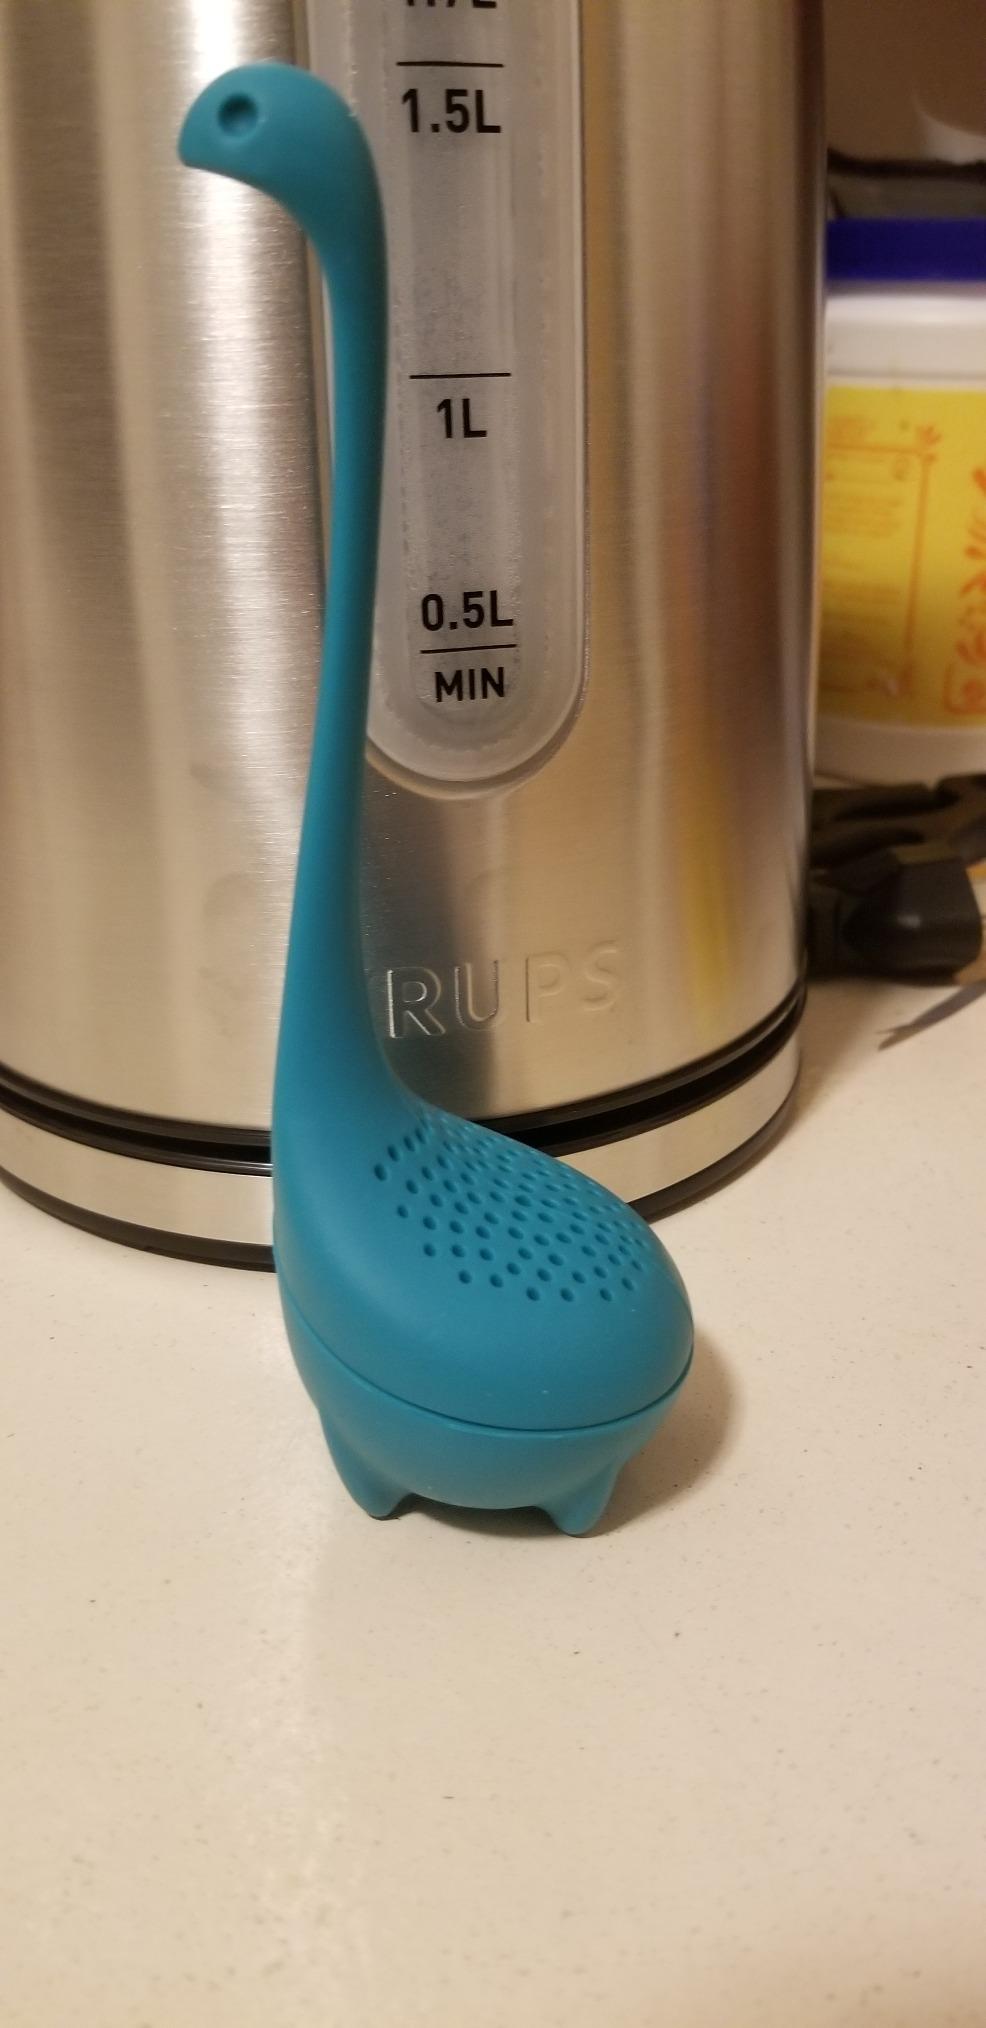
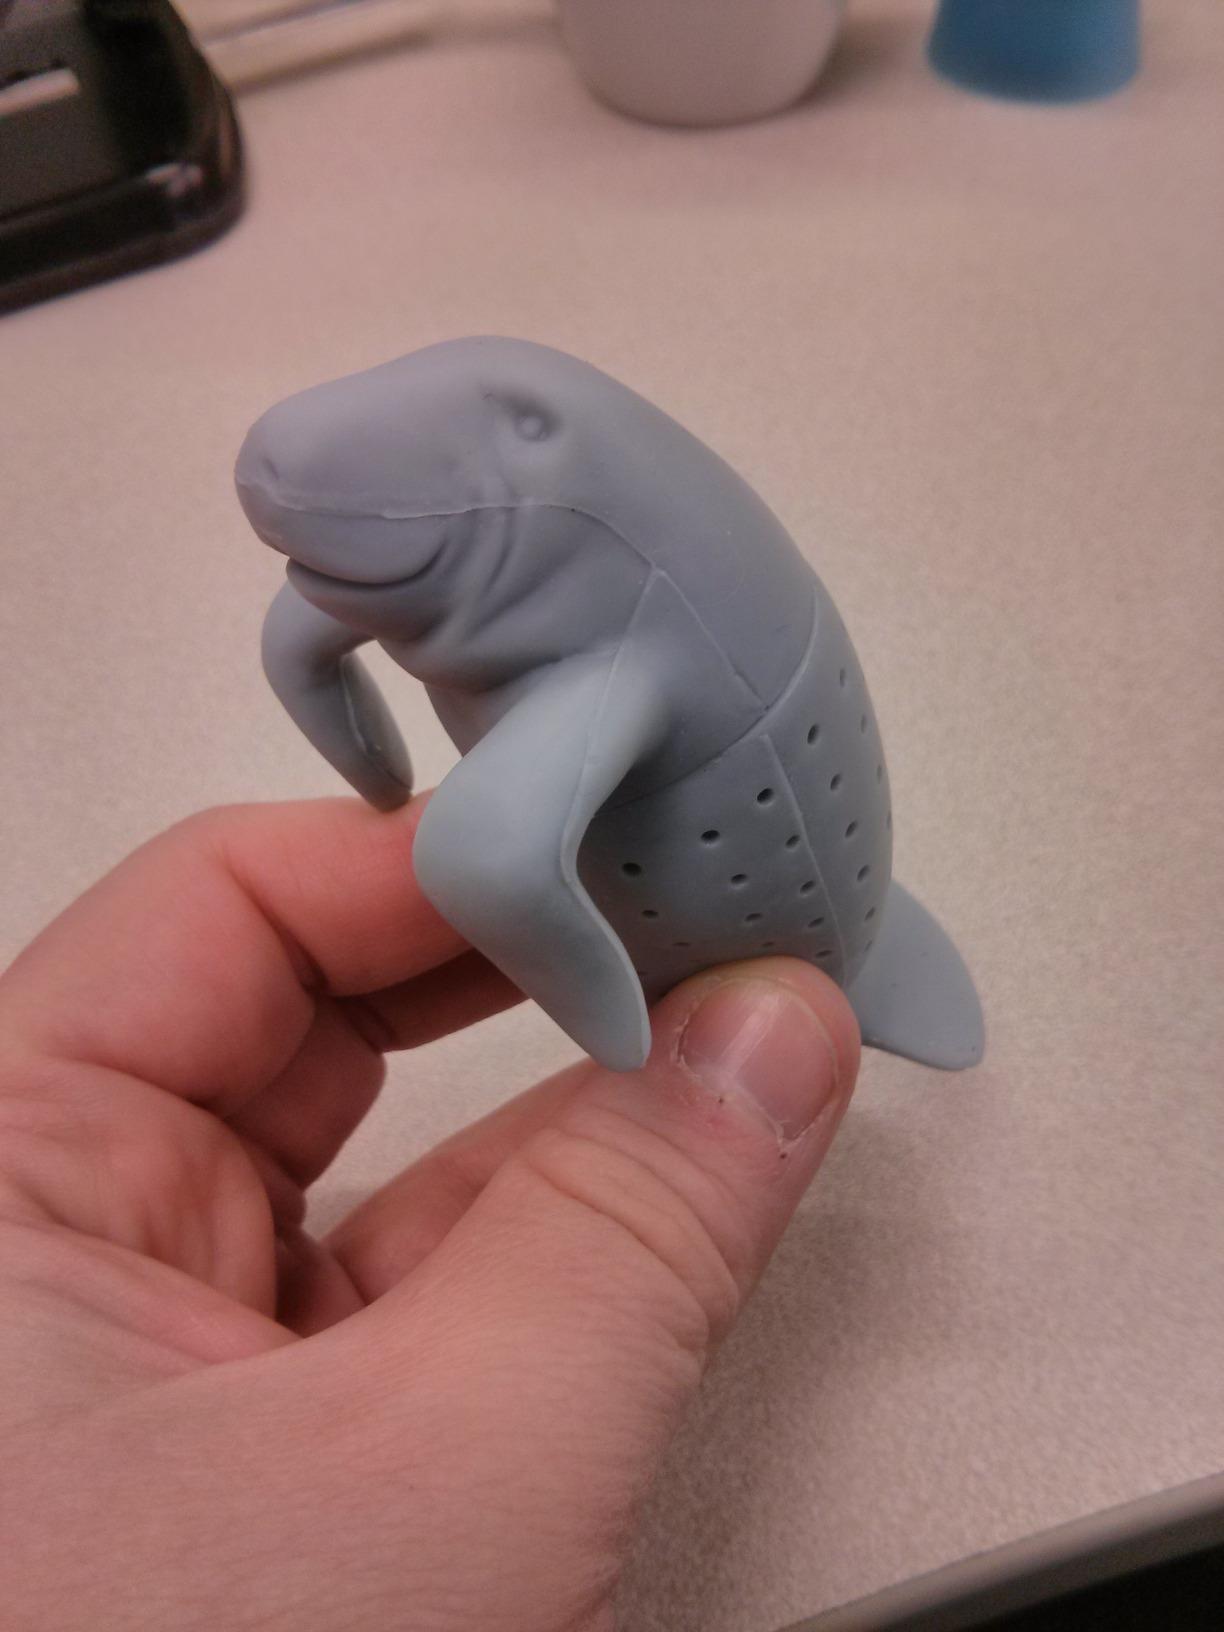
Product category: items_tea
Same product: no